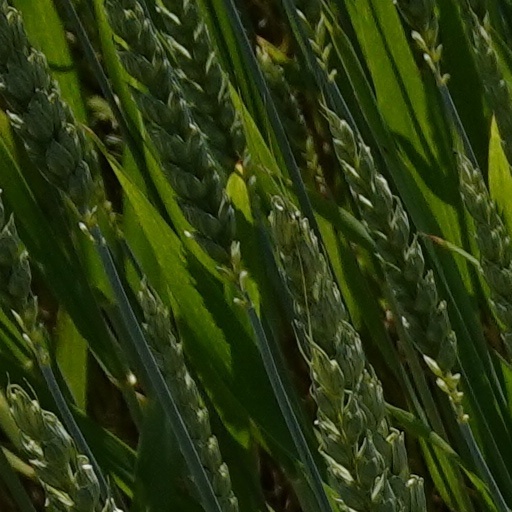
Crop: wheat